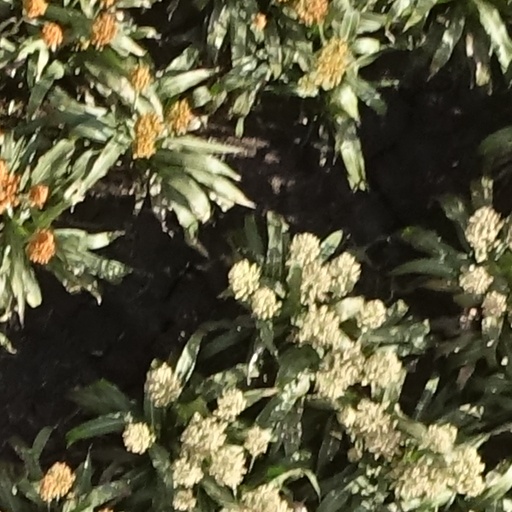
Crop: sorghum